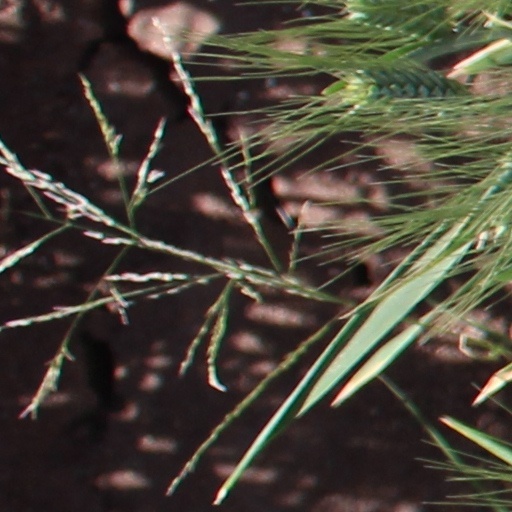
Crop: wheat